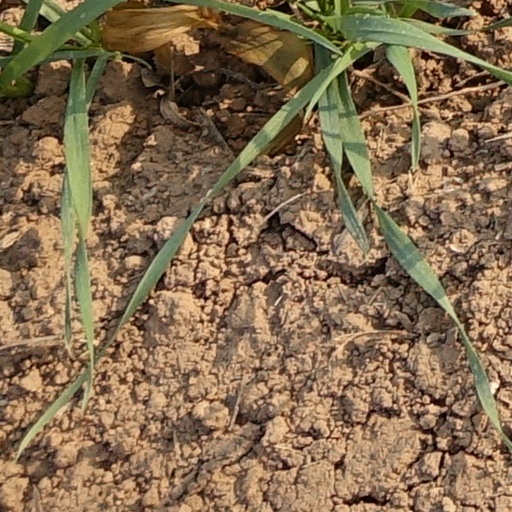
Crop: wheat